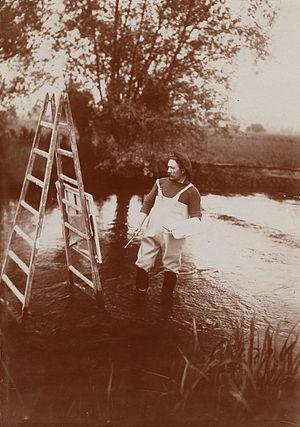
Louis Aston Knight est un peintre américain actif en France.